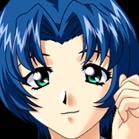
Portrait style: Anime Portrait